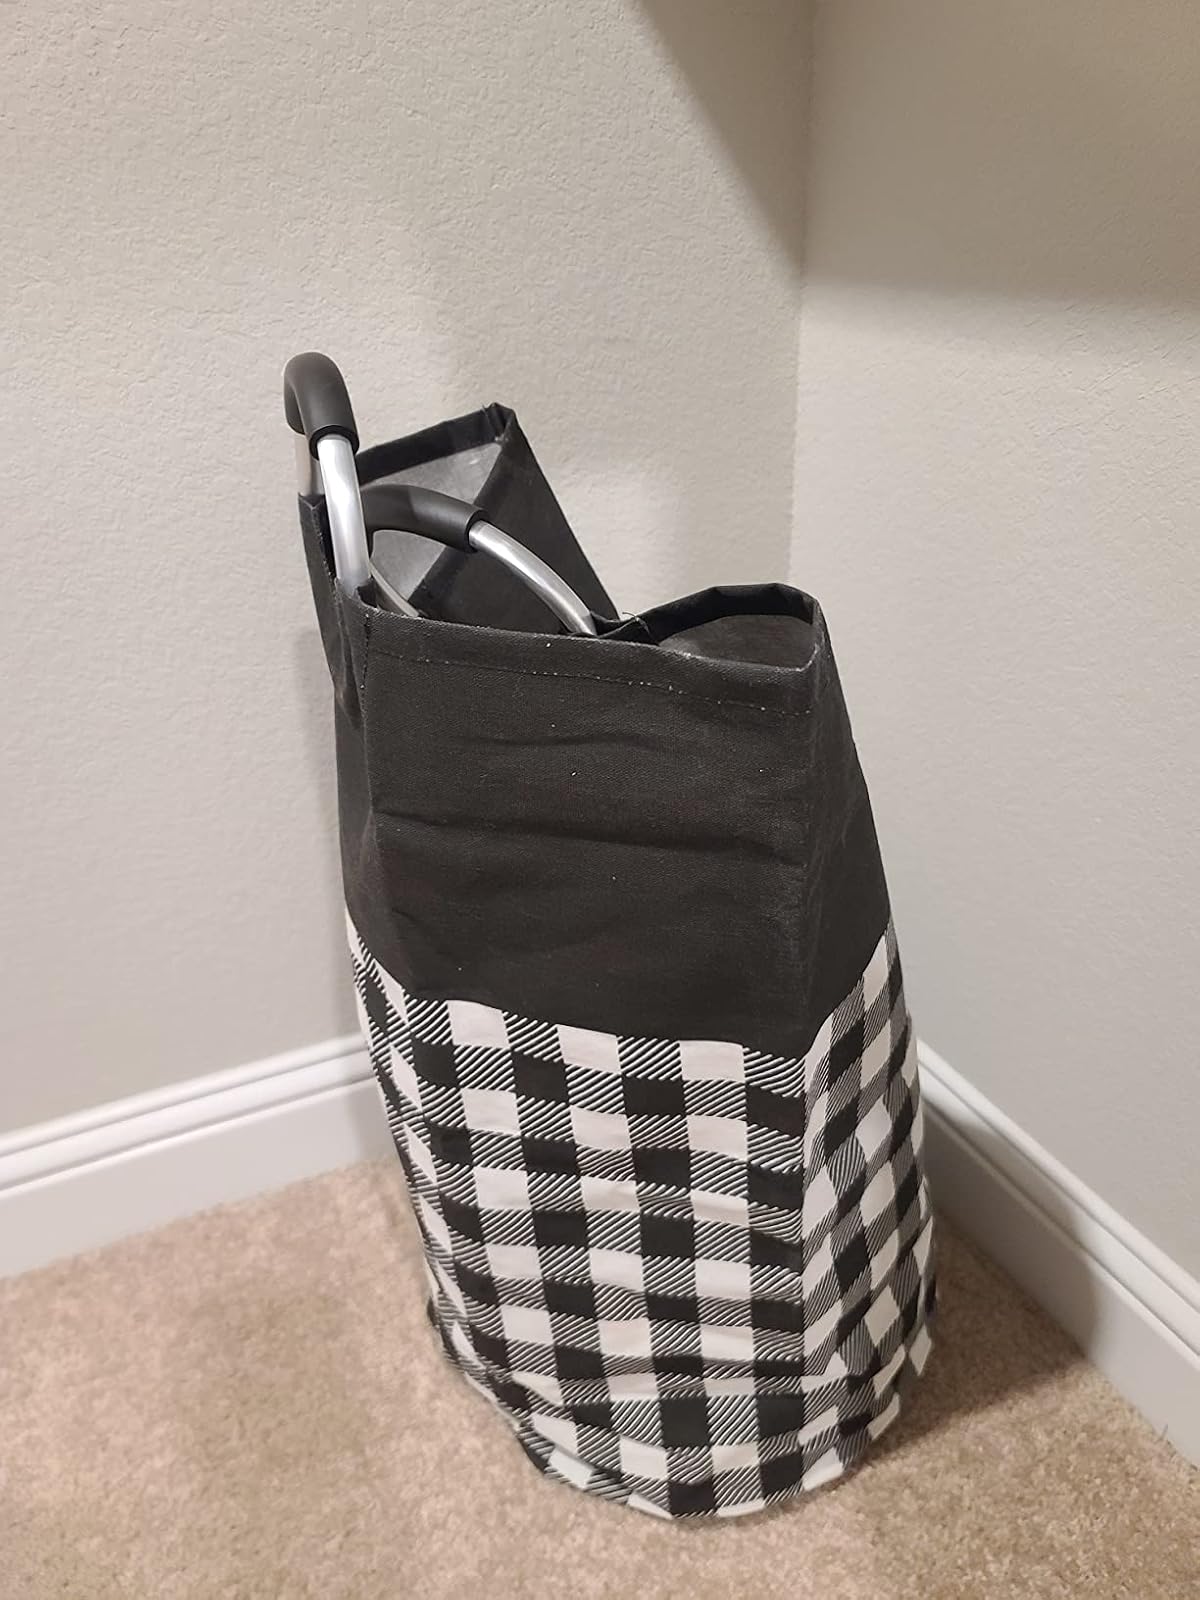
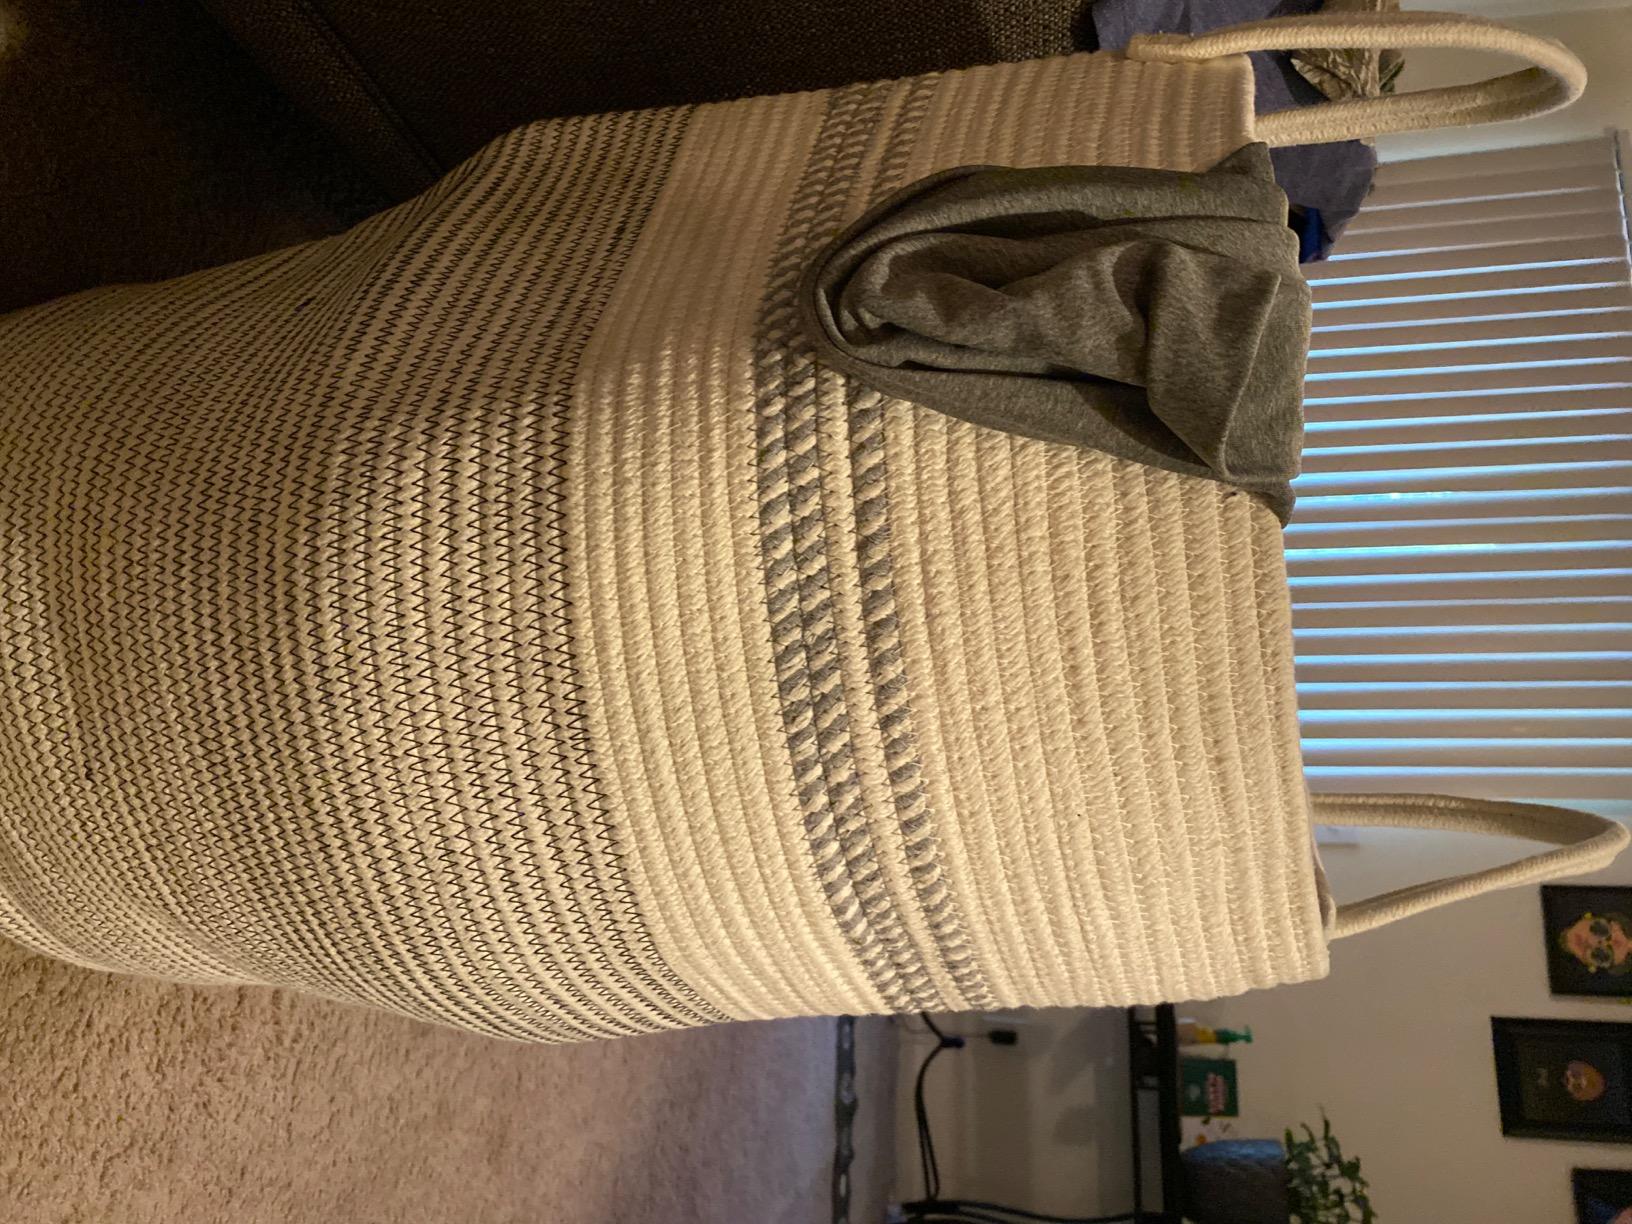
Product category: items_hamper
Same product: no